Simulation of Mr. Yellow

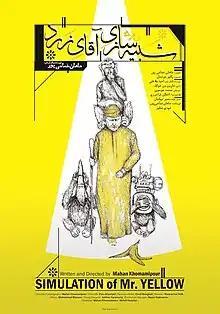

The simulation of Mr. Yellow is a documentary directed by Mahan Khomamipour. The Simulation of Mr. Yellow is a short documentary about love of an old man in yellow who lives alone in the war-torn city of Aleppo. This film is the fourth collaboration between Mahan Khomamipour and Paliz Khoshdel as an editor.